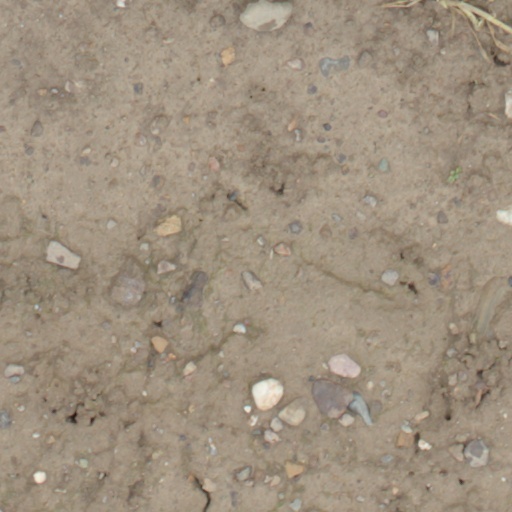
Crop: wheat